Thomas Abbt

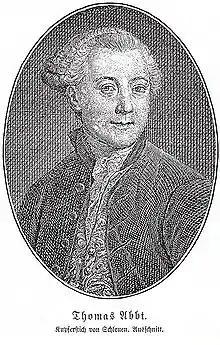

Thomas Abbt (25 November 1738 – 3 November 1766) was a German mathematician and writer.